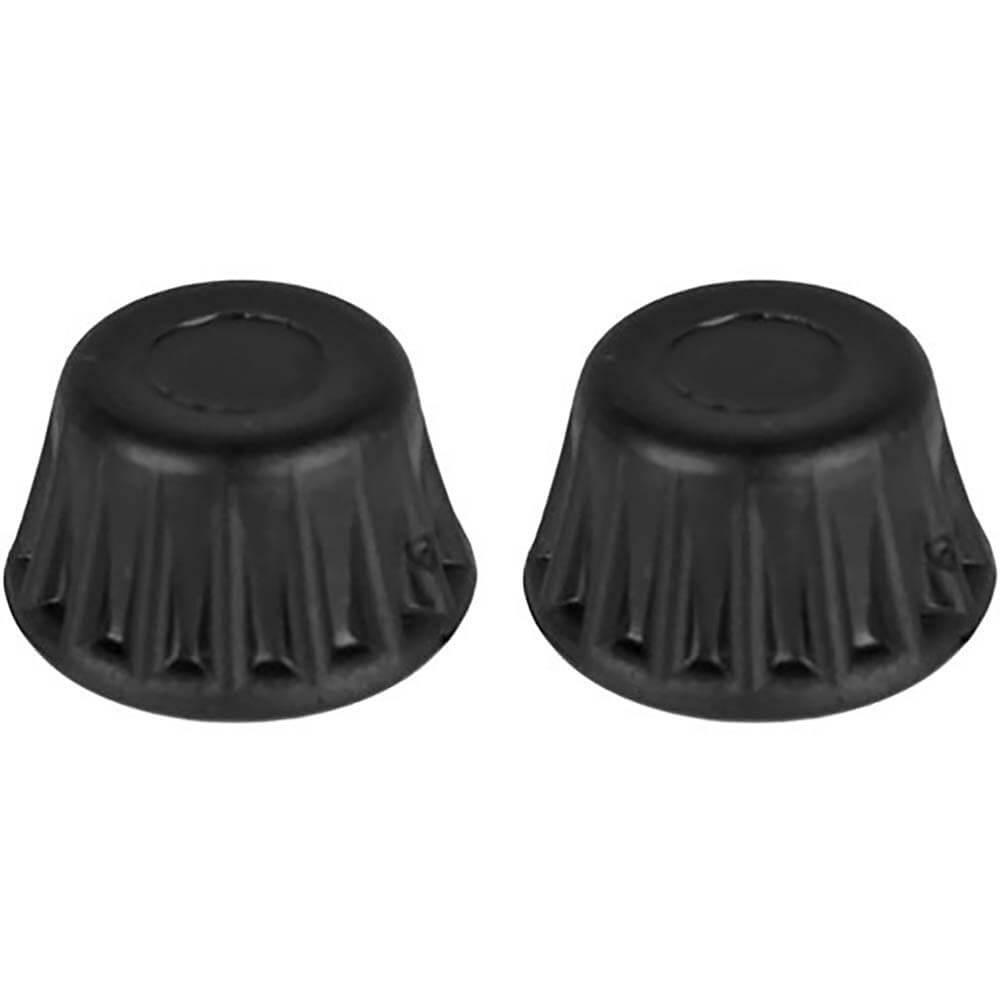
Bobike Windscherm Draaimoer Zwart
Bobike windscherm draaimoer zwart biedt comfort en bescherming tijdens elke fietstocht. Speciaal ontworpen voor Bobike kinderzitjes, dit windscherm houdt wind en tocht beperkt zodat jouw kindje fijn en rustig kan meereizen. Perfecte pasvorm voor Bobike kinderzitjes met een stevige bevestiging. Eenvoudige montage en demontage voor snel gebruik. Stijlvol en tijdloos zwart ontwerp dat bij elke fiets past. Duurzaam materiaal voor langdurig gebruik en gemakkelijke reiniging. Verhoog het comfort van jouw ritten met dit praktische accessoire van Bobike. Bestel nu en rijd met meer comfort en beschutting.
Brand: Bobike
Category: Sporting Goods > Outdoor Recreation > Cycling > Bicycle Accessories > Bicycle Child Seat Accessories & Parts